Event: Nepal Earthquake
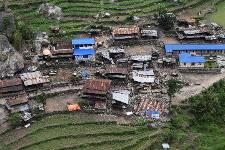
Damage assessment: damage